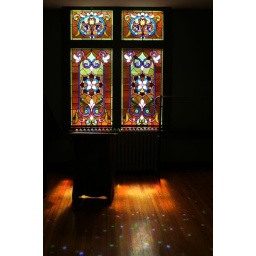
The gem-like glass pieces throw concentrated spots of colored sunlight on the floor up in the balcony. It's incredibly beautiful.